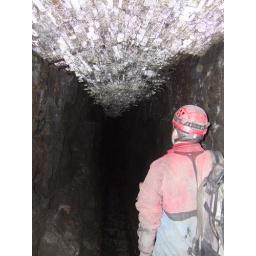
Smallcleugh - water drops on the roof lit by flash